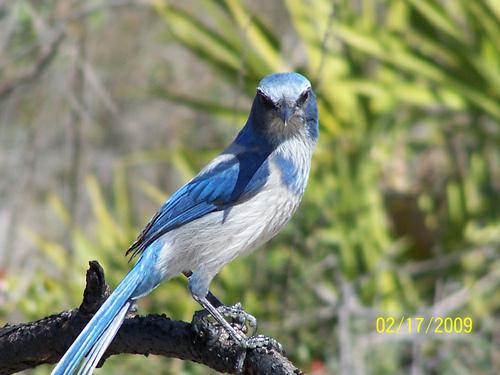
A photo of a florida jay